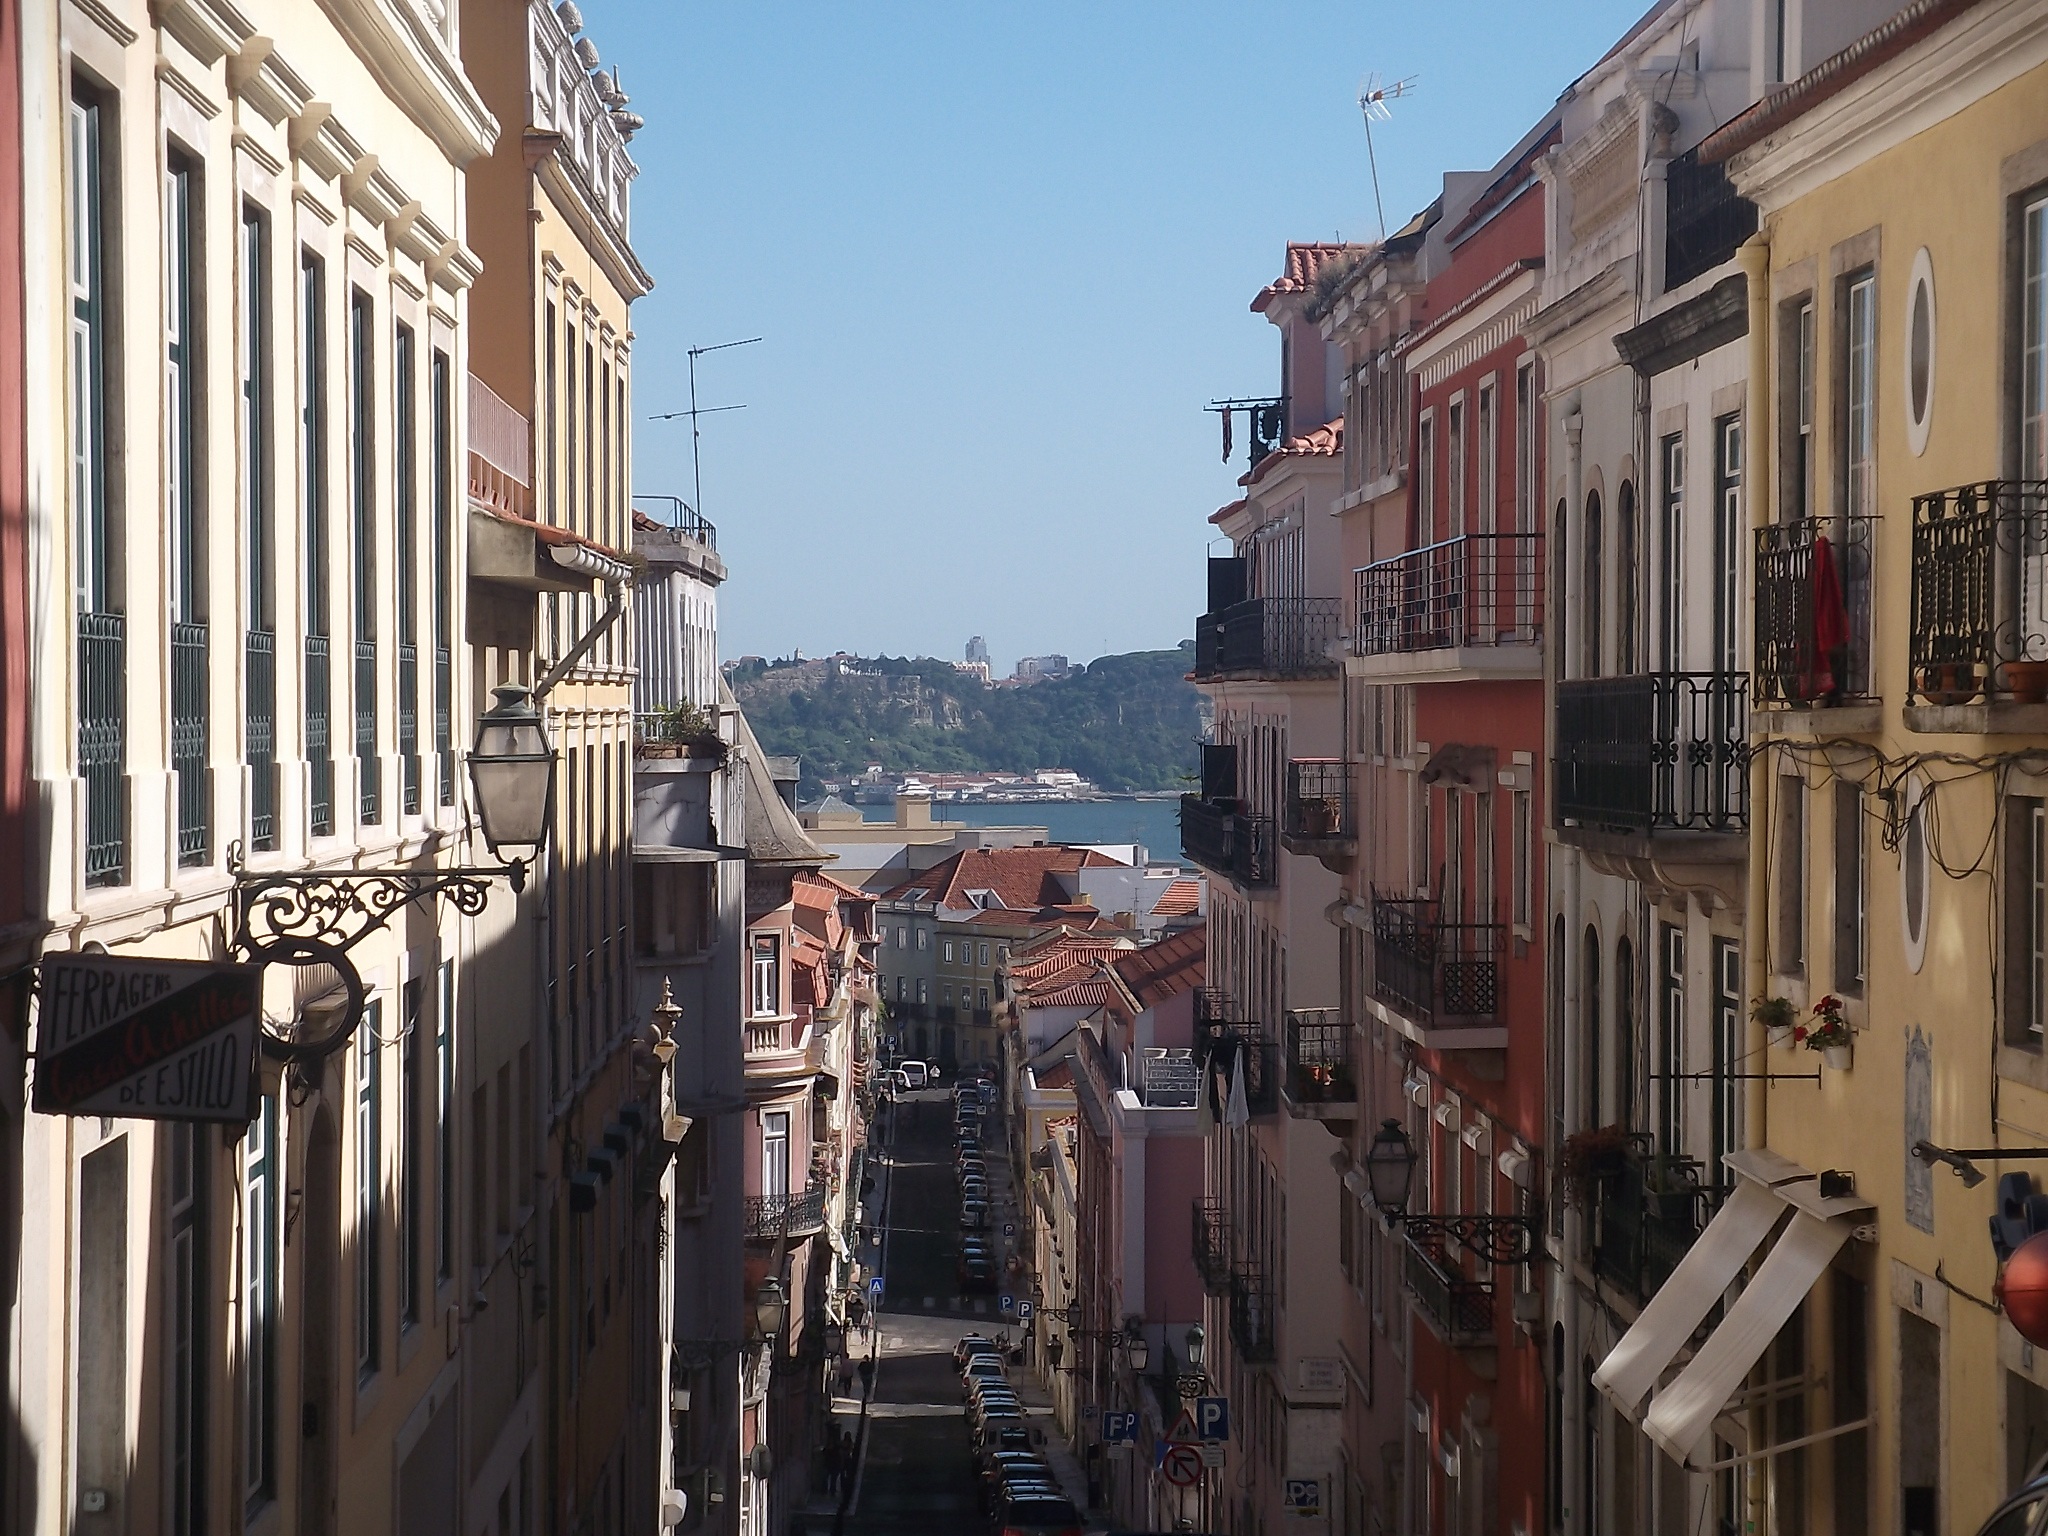
road, street, town, alley, city, canal, cityscape, downtown, facade, waterway, buildings, infrastructure, portugal, lisbon, tagus, neighbourhood, urban area, residential area, human settlement, rivert